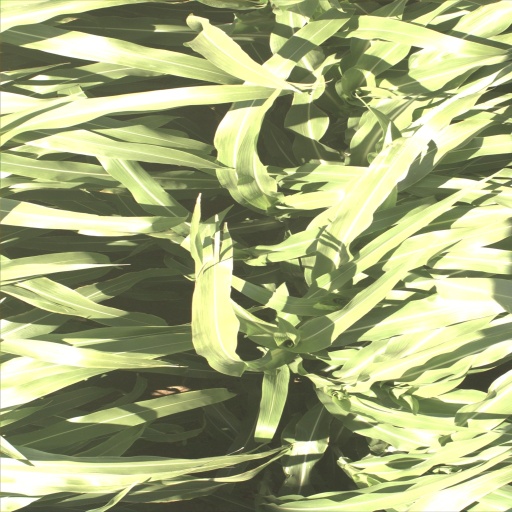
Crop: sorghum